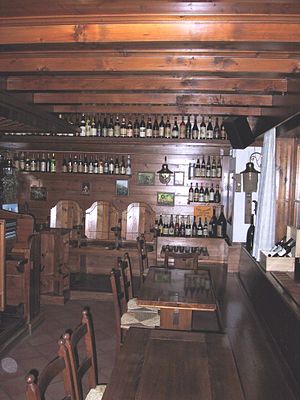
Vinotek
Interiør af en enoteca i Belluno, Italien
Et vinotek er det danske udtryk for en vinhandel, hvor man kan smage vinen i butikken og spise pølse eller ost til.